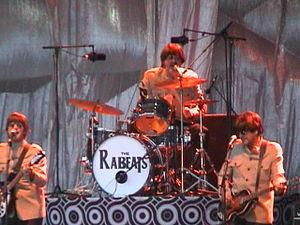
Les Rabeats -Concert gratuit en plein air à Mers-les-Bains ( 80-Somme-France)Sly, Flamm, Marcello
The Rabeats est un groupe français originaire d'Amiens, qui est entièrement dévoué au répertoire des Beatles. Il est ce qu'on appelle en anglais, un cover band ou plus précisément un « tribute band », un groupe hommage ce qui signifie qu'avec beaucoup de prestance sur scène ils arrivent à donner un aperçu de ce qu'étaient les Beatles à leur apogée. L'appellation « A tribute to the Beatles » figure d'ailleurs sur leurs affiches.
Amiens est une commune française, préfecture du département de la Somme en région Hauts-de-France.